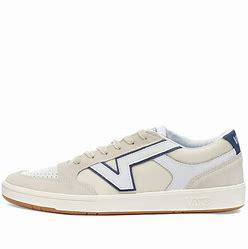
Brand: Vans
Model: Lowland Cc